Minor exorcism in Christianity

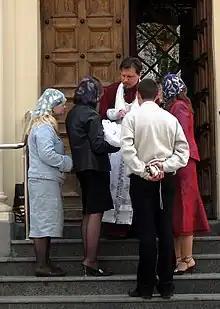
Minor exorcism in Christianity may be done at the door of a church before baptism.

The expression minor exorcism can be used in a technical sense or a general sense. The general sense indicates any exorcism which is not a solemn exorcism of a person believed to be possessed, including various forms of deliverance ministry. This article deals only with the technical sense which specifically refers to certain prayers used with persons preparing to become baptised members of the churches which makes use of such rites. These prayers request God's assistance so that the person to be baptised will be kept safe from the power of Satan or protected in a more general way from temptation.